Alt-Mariendorf (Berlin U-Bahn)

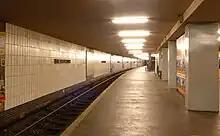
The platform of the station

Alt-Mariendorf is a Berlin U-Bahn station located on the line. It serves as the current southern terminus of the line. It was opened in 1966.